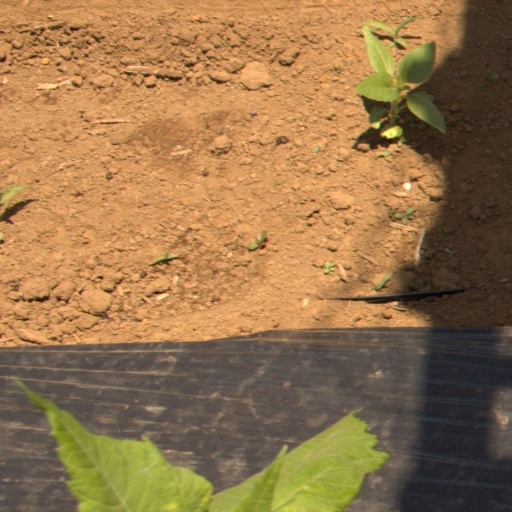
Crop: Jerusalem artichoke